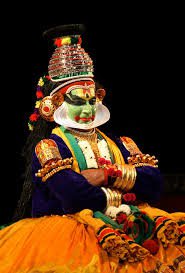
Dance form: kathakali